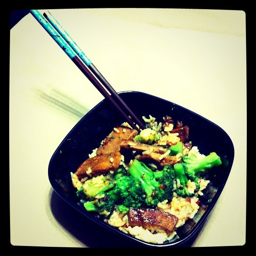
Chopsticks stick up from a plate of food that includes broccoli.
A bowl with a mixture of different kinds of food in it .
A very tasty looking lunch that's sitting in a block dish.
Teriyaki stir fry and rice are in a bowl with chopsticks.
A dish of meat and vegetables with chopsticks